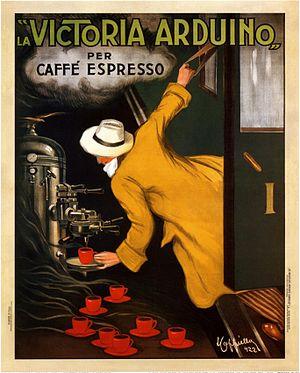
Victoria Arduino est une entreprise italienne spécialisée dans la fabrication de machines à expresso haut de gamme.